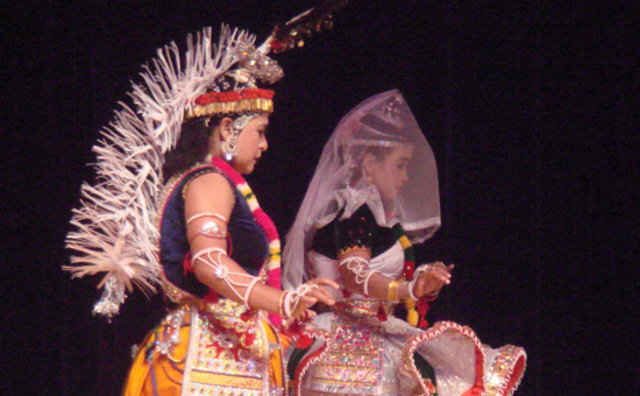
Dance form: manipuri